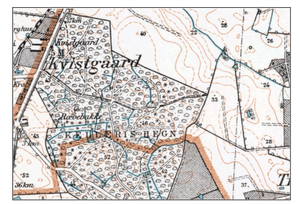
Kelleris Hegn
Kelleris Hegn før motorvejen
Kelleris Hegn
Kelleris Hegn er en fredskov beliggende i Nordøstsjælland mellem Kvistgård og Espergærde. Skoven udgjorde tidligere et sammenhængende område men er i nyere tid blevet gennemskåret af Helsingørmotorvejen. I tilknytning til skoven ligger "Kelleriskilen", et fredet landområde mellem Espergærde og Humlebæk.